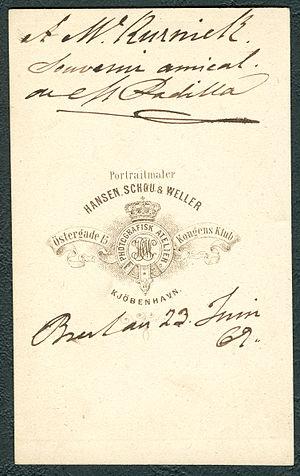
Hansen, Schou & Weller était un studio photographique de Copenhague, fondé, entre autres, par Georg Emil Hansen. Il s'attacha à faire des portraits, notamment pour la famille royale.